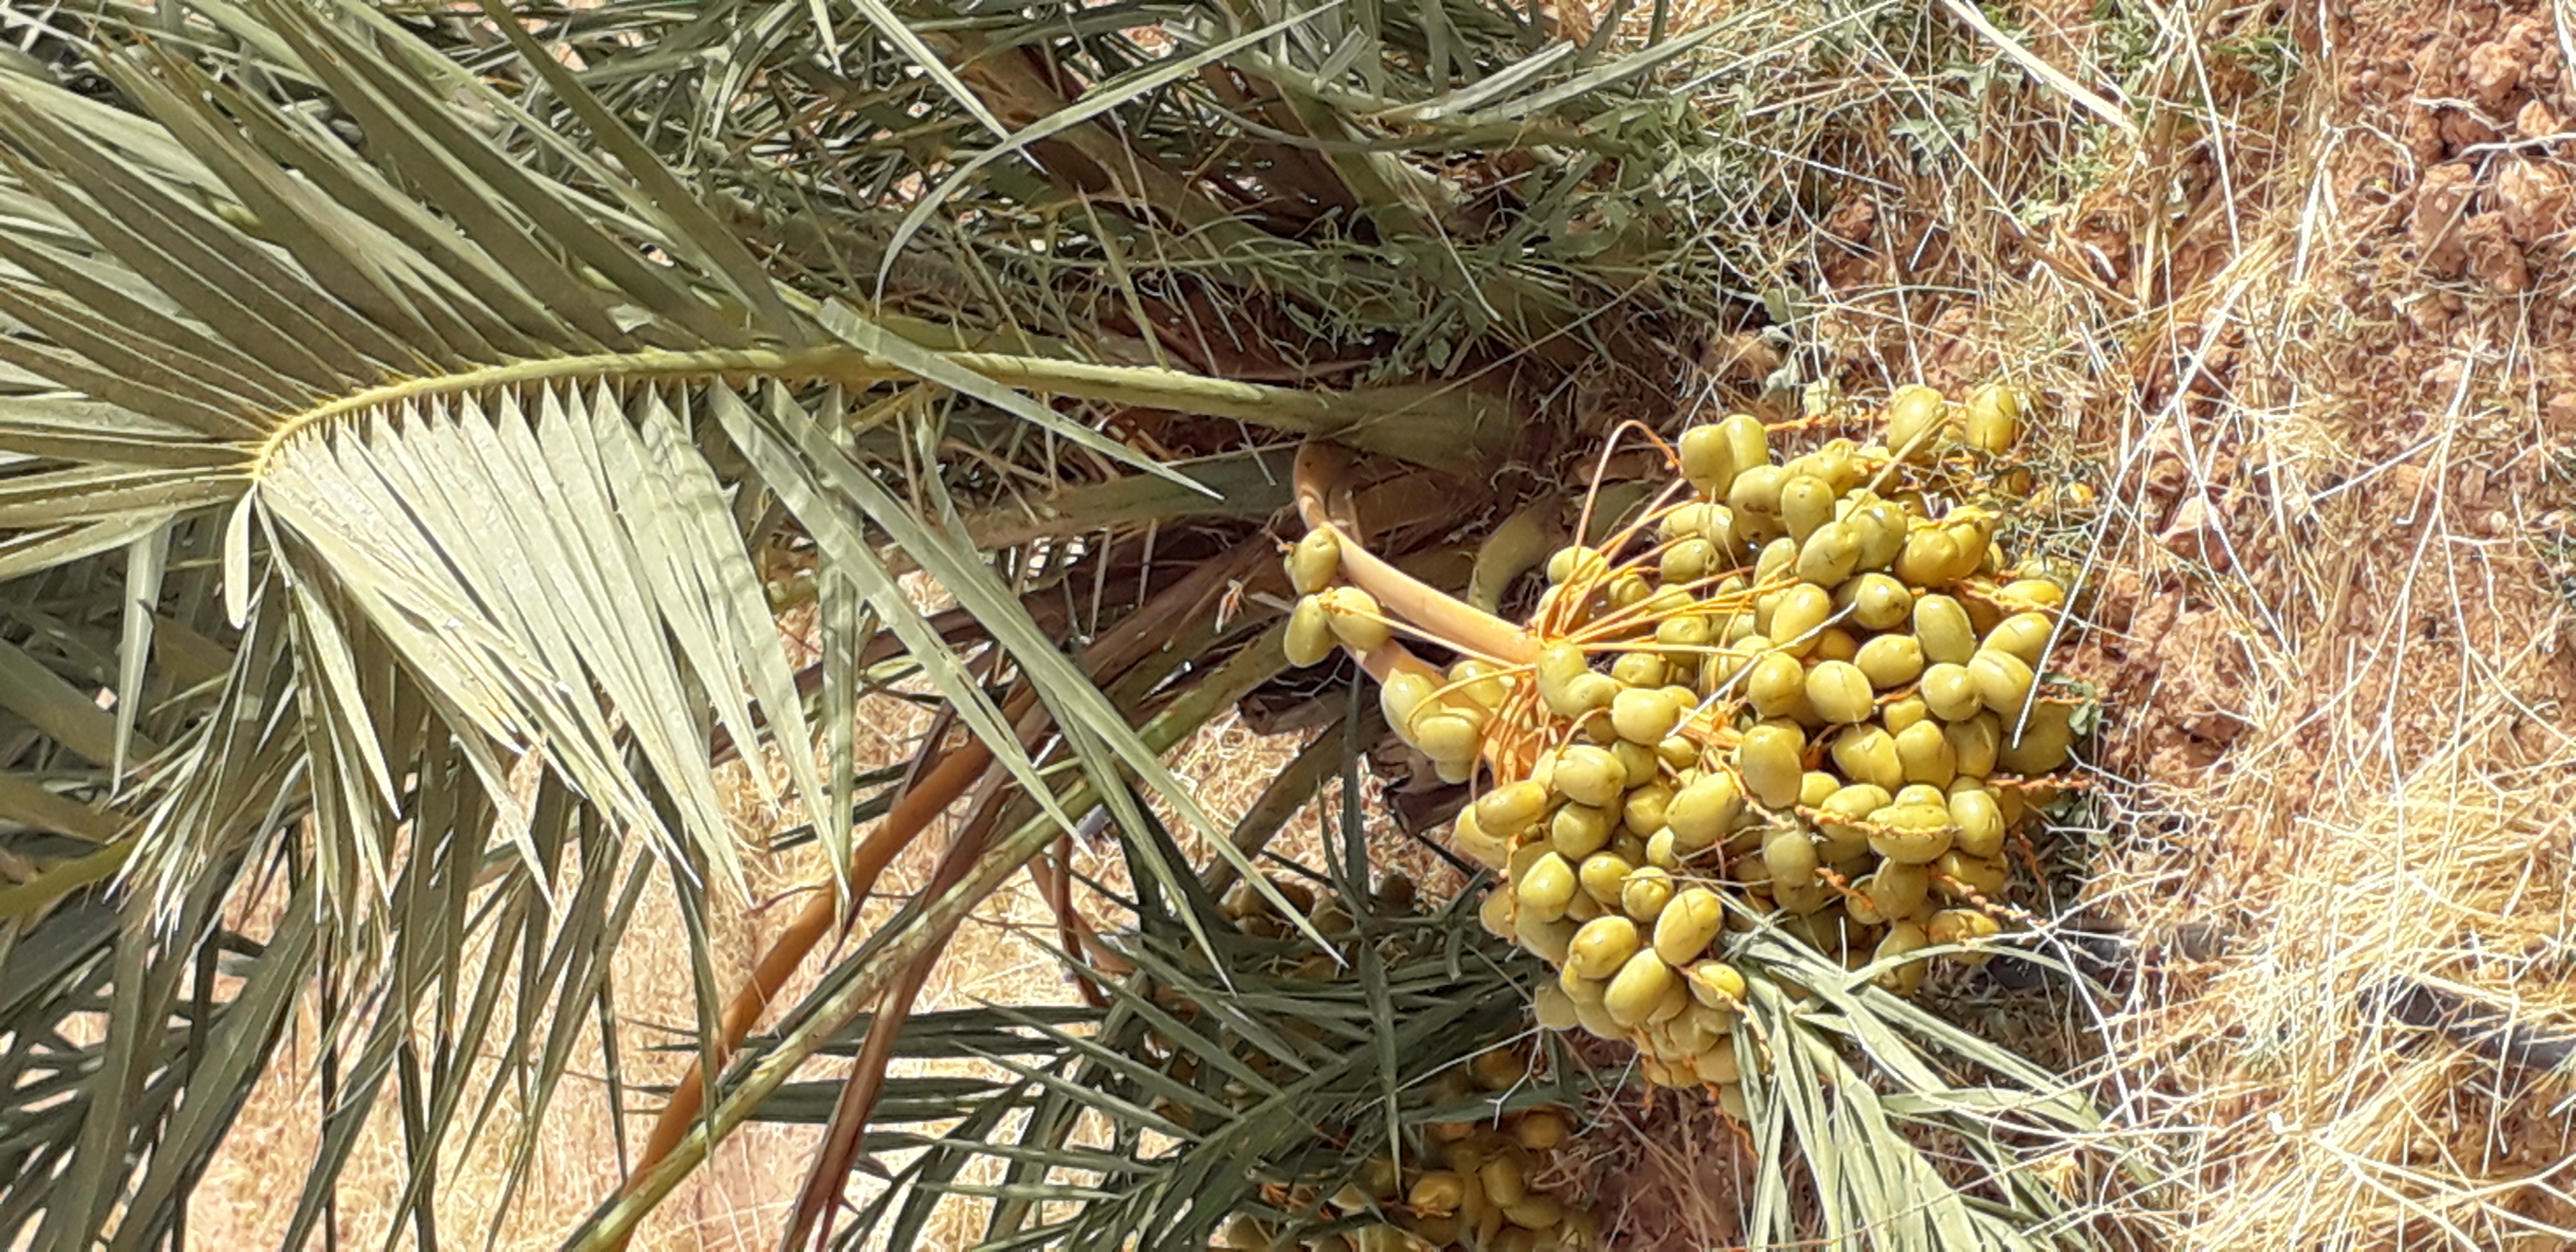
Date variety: Boufagous